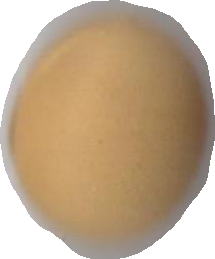
Variety: Grobogan